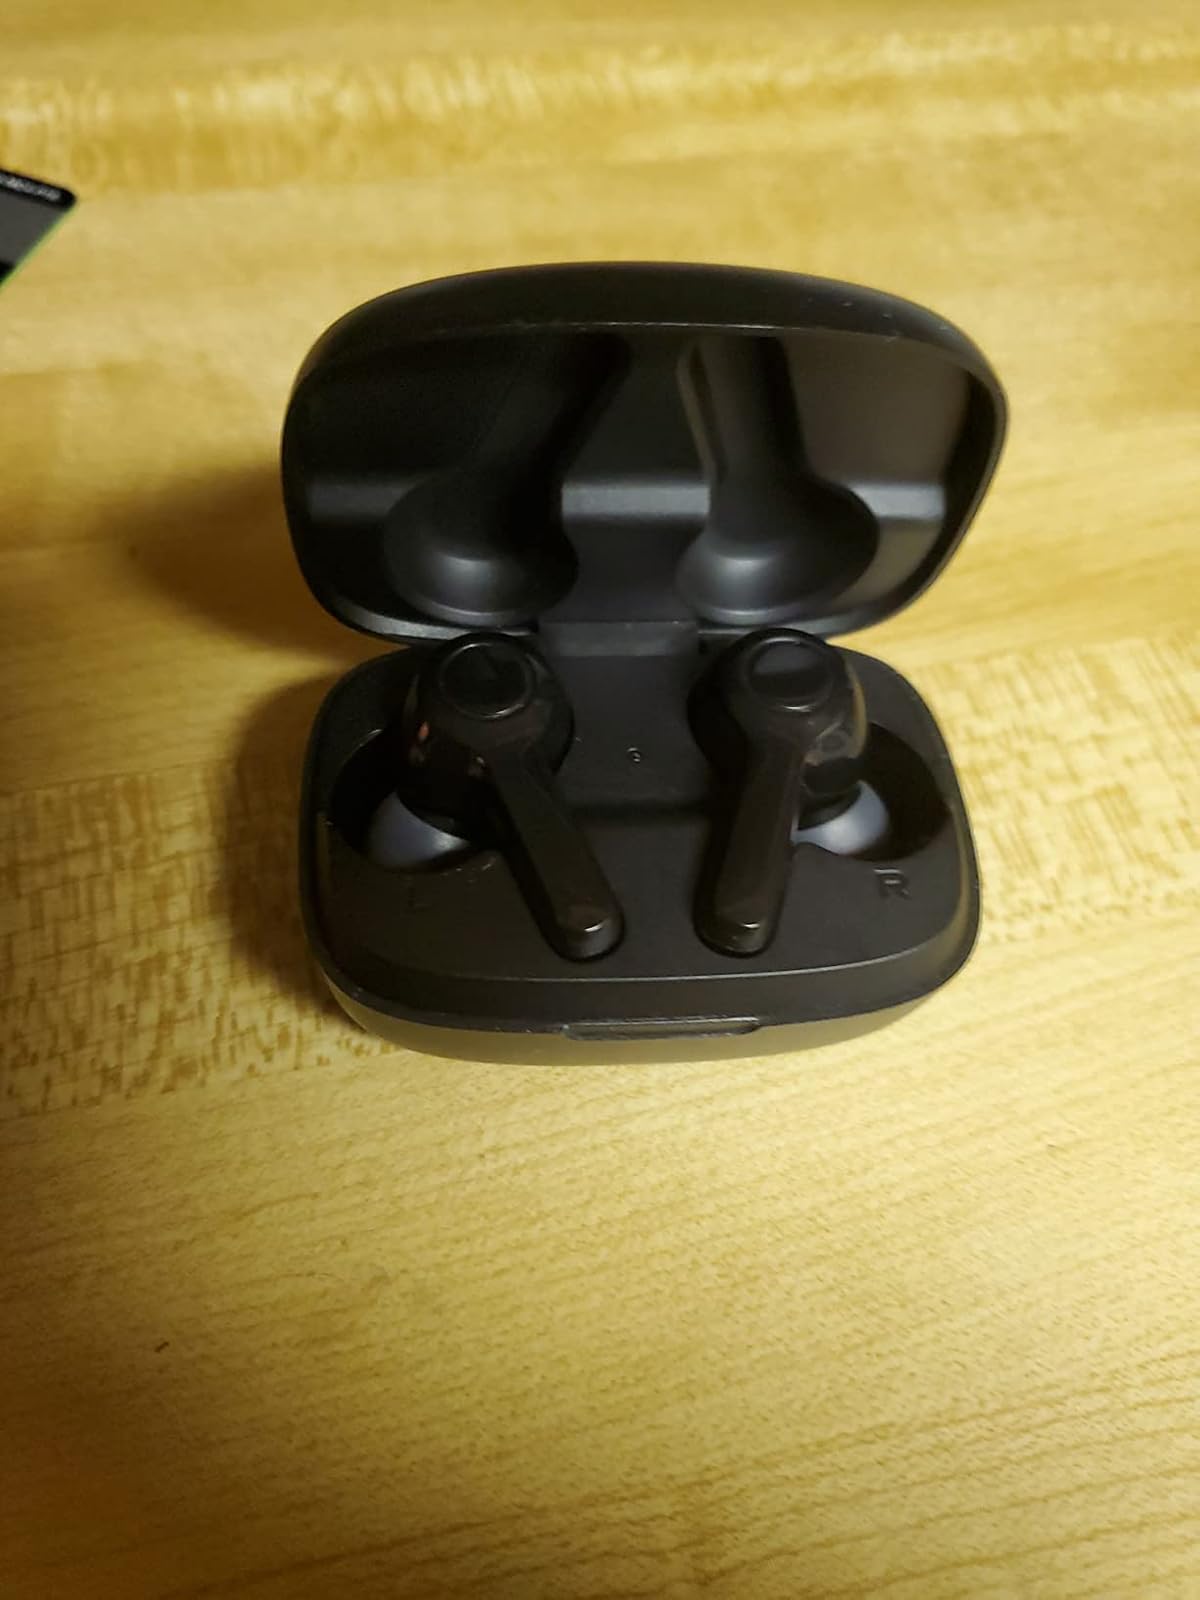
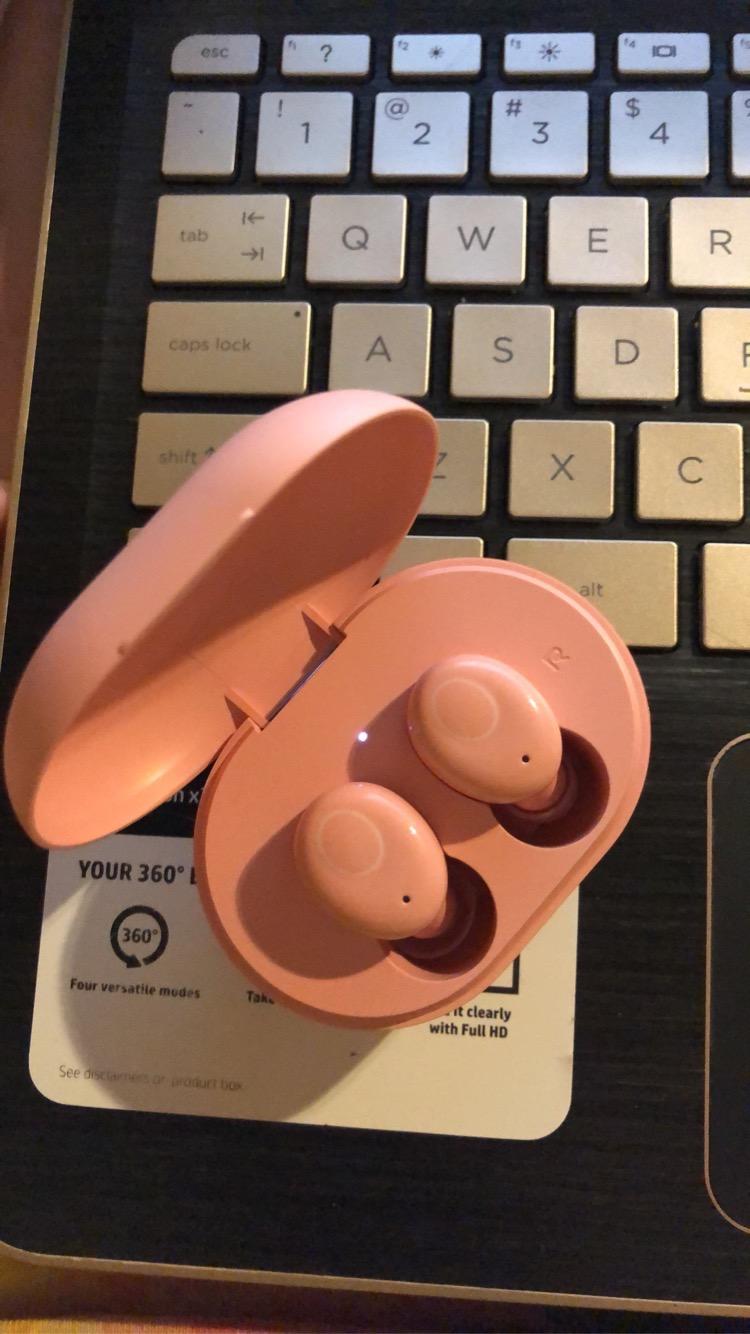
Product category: earbuds
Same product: no